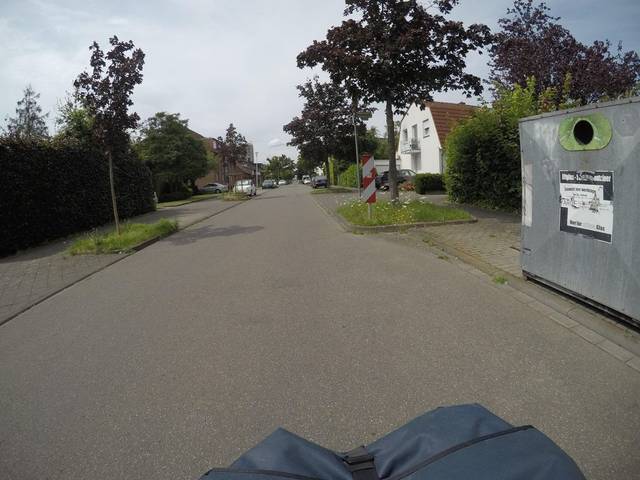
Region: Germany
Coordinates: 50.81, 6.502